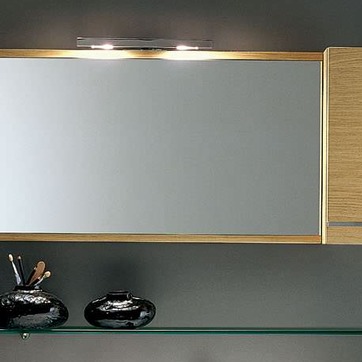
Material: mirror